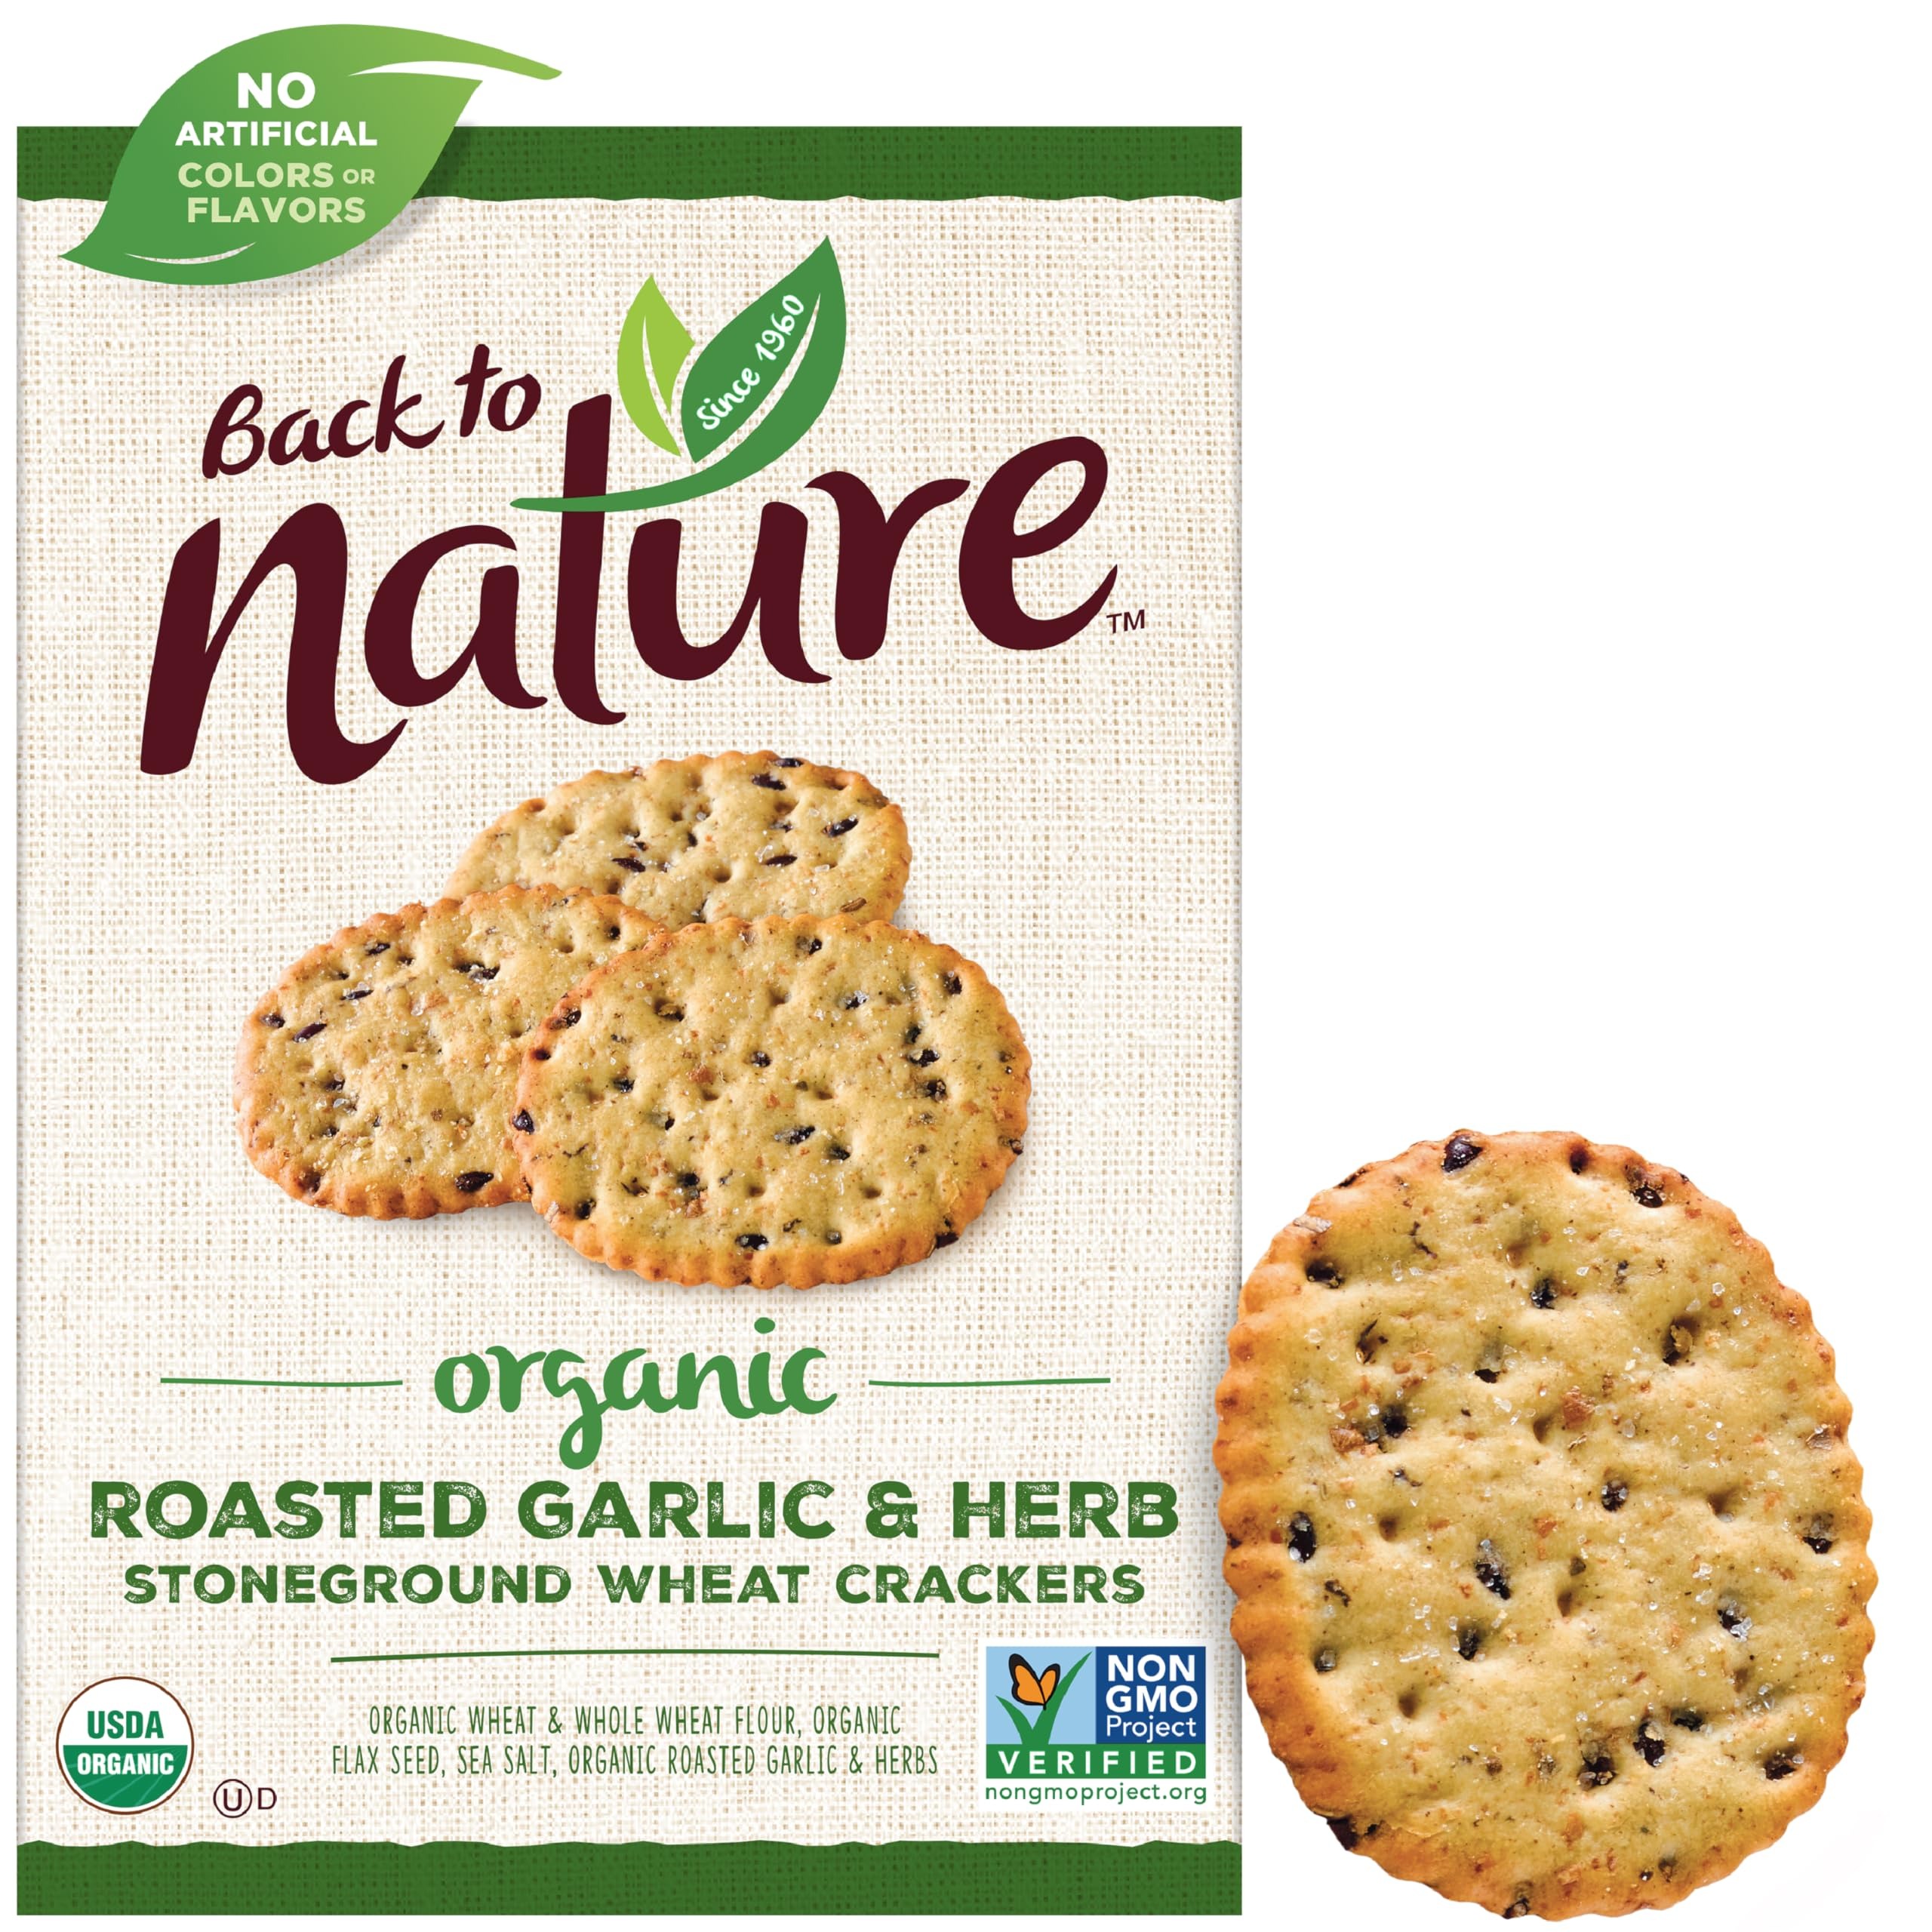
Item Name: Back to Nature Organic Stoneground Wheat Crackers, Roasted Garlic & Herb - Dairy Free, Non-GMO, Made with Whole Grains & Flax Seed, Delicious & Quality Snacks, 6 Ounce​
Bullet Point 1: SATISFY YOUR SALTY CRAVINGS: These aromatic crispy baked rounds are seasoned with roasted garlic and herbs for the perfect savory bite. Eat as-is, or use as a crunchy base for your favorite topping.
Bullet Point 2: CROWD PLEASING CRACKERS: Back to Nature Stoneground Wheat Crackers are a better-for-you twist on a familiar snack. Our crackers are Dairy Free and Kosher, making them a great choice for those with dietary restrictions.
Bullet Point 3: SIMPLE INGREDIENTS: These flavorful plant-based crackers are crafted from organic unbleached wheat flour, organic roasted garlic and herbs, with no high fructose corn syrup or hydrogenated oils.
Bullet Point 4: HEARTY BUT NOT HEAVY: The thin crunchy texture is ideal for adding to charcuterie boards and cheese platters, dipping into hummus, spreading with creamy cheeses, or pairing with soups.
Bullet Point 5: BACK TO NATURE: Making delicious and flavorful recipes since 1960. We use simple recipes and quality ingredients to make tasty remakes of America’s favorite snacks. We’re a proud partner of The Nature Conservancy and support their conservation efforts.
Value: 6.0
Unit: Ounce

Price: 14.88